Amigurumi

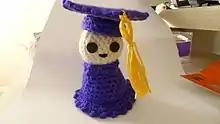
"Amigurumi" graduate in cap and gown

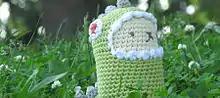
"Amigurumi" llama wearing a dinosaur costume in a field

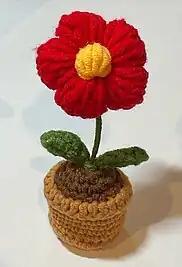
A red amigurumi flower inside a brown amigurumi pot.

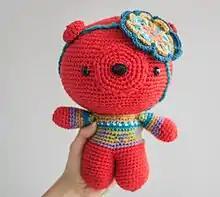
A large "amigurumi" bear

According to the Crochet Guild of America (CGOA), there are earlier records of crocheted or knitted dolls made in China; early examples include three-dimensional dolls worked in crochet.